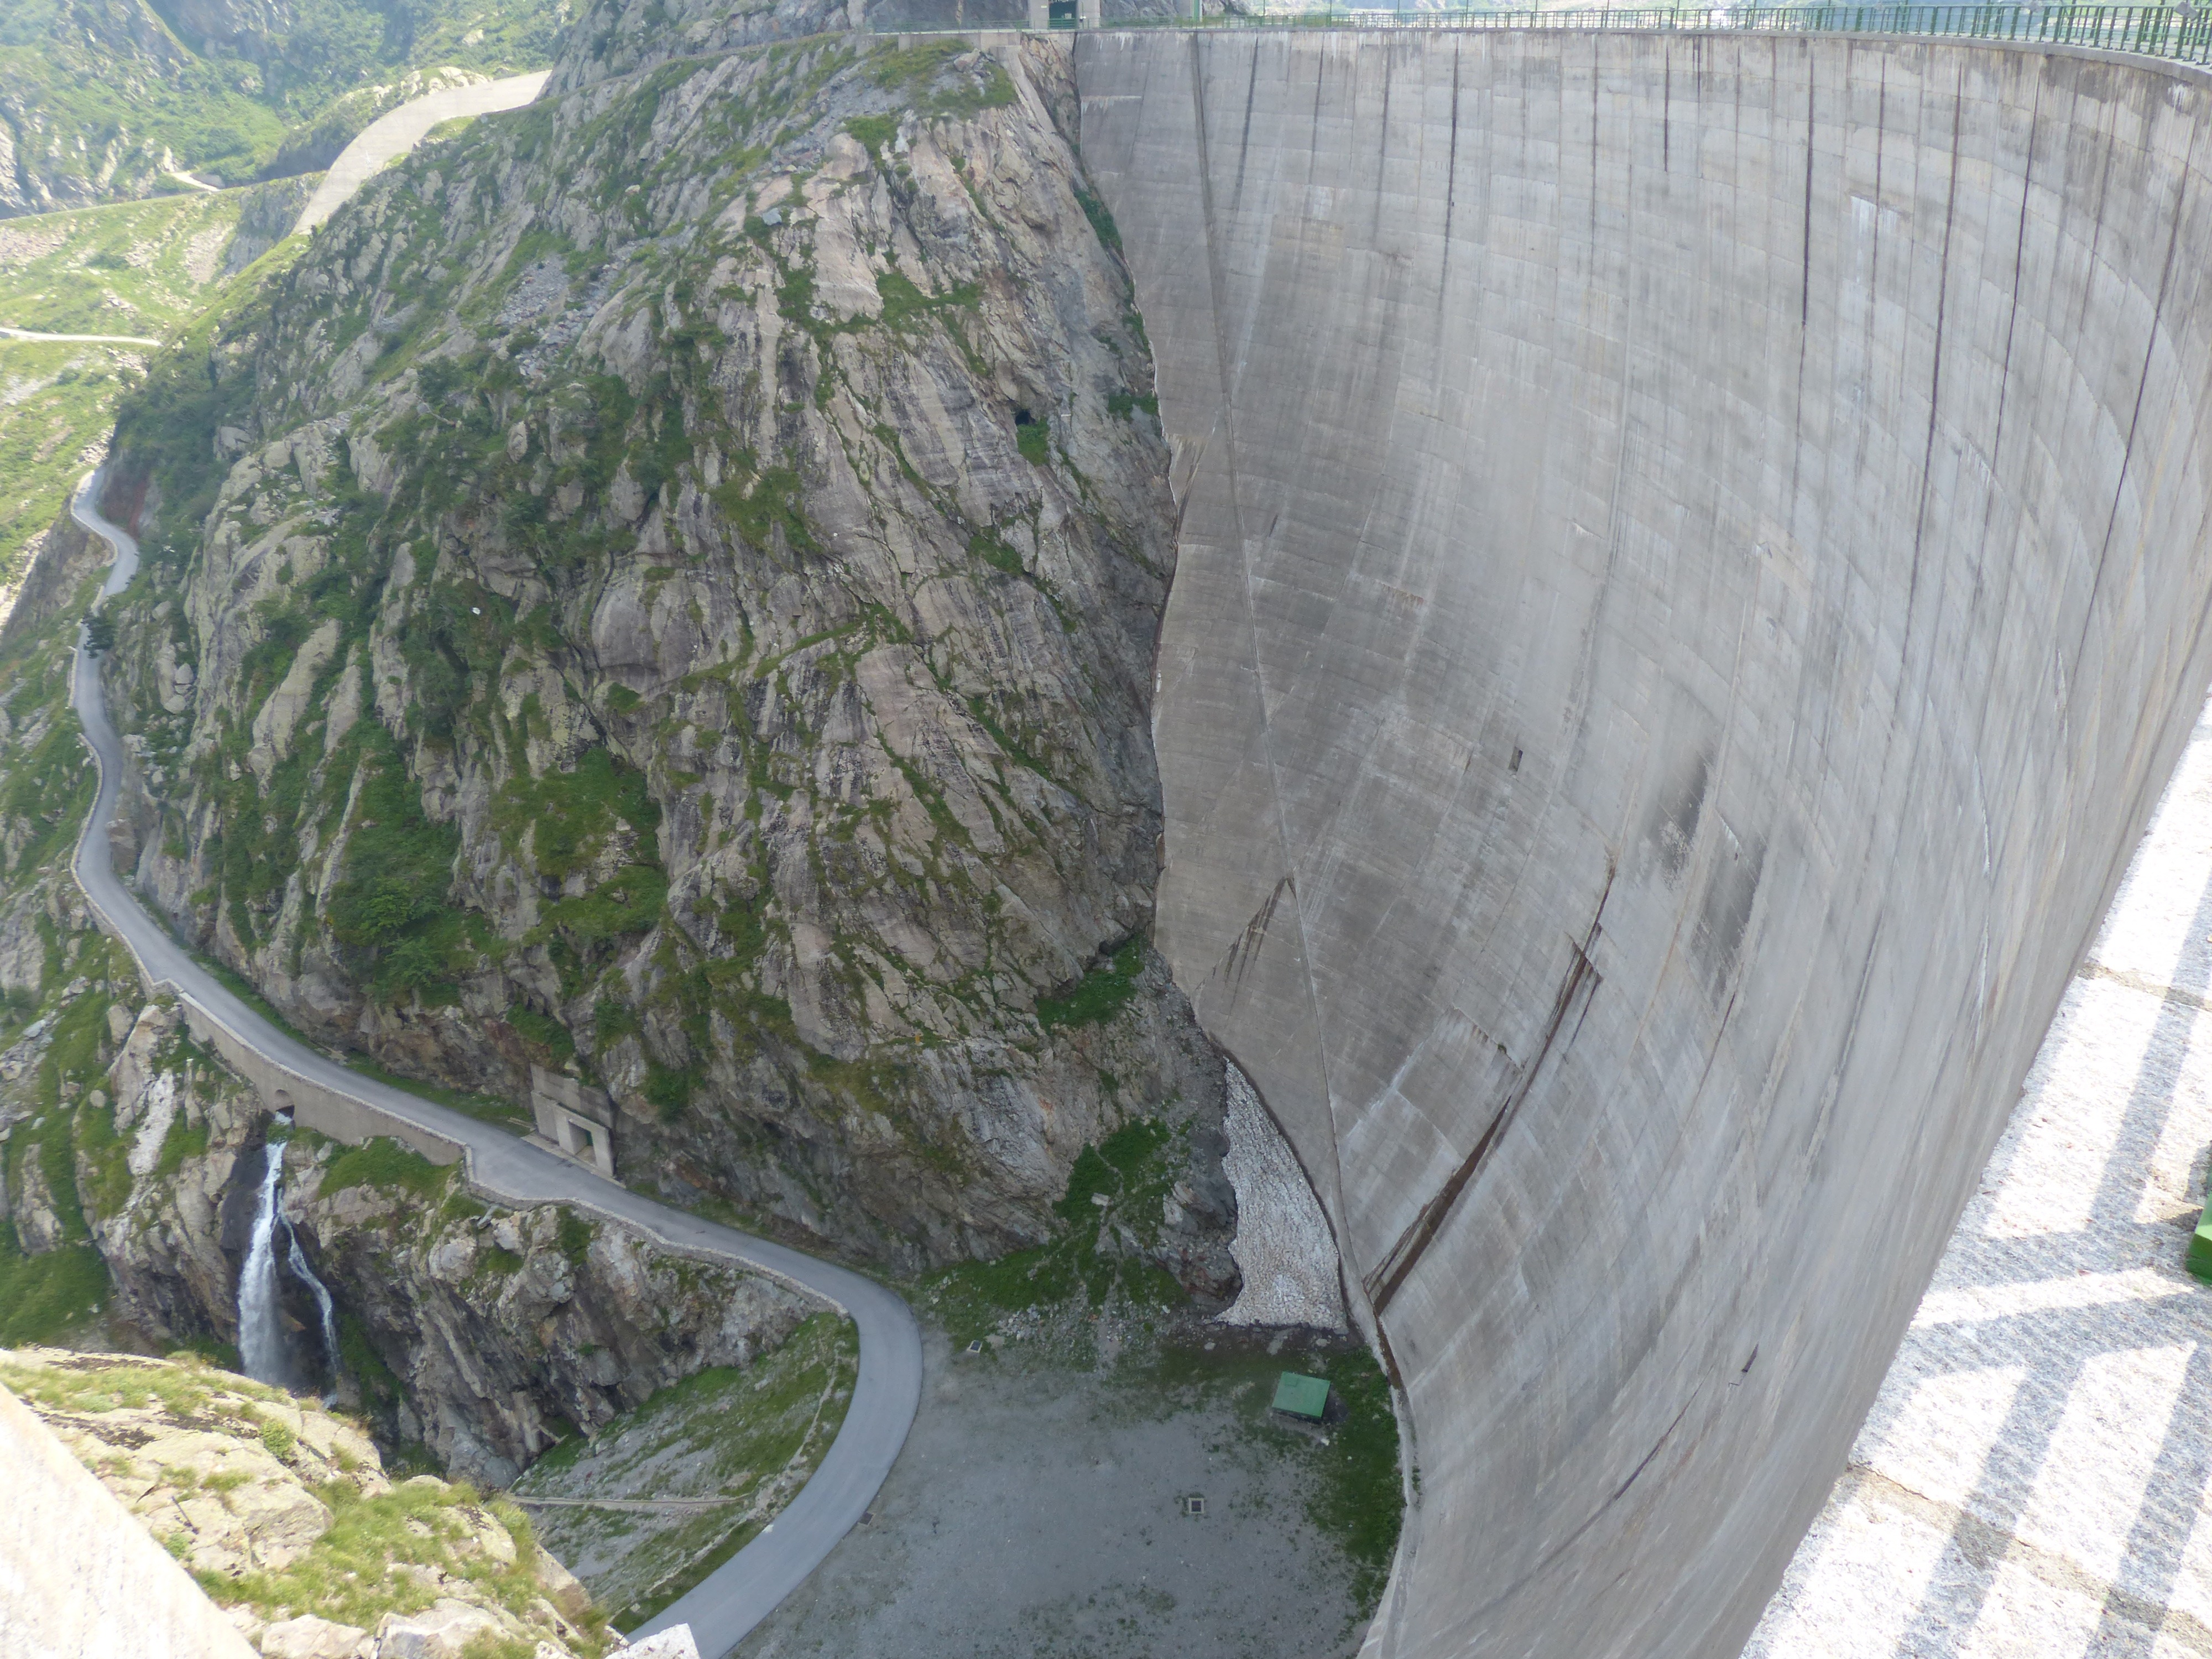
bridge, stone, dam, reservoir, terrain, material, waterway, geology, mountains, infrastructure, huge, enormous, energy generation, lago del chiotas